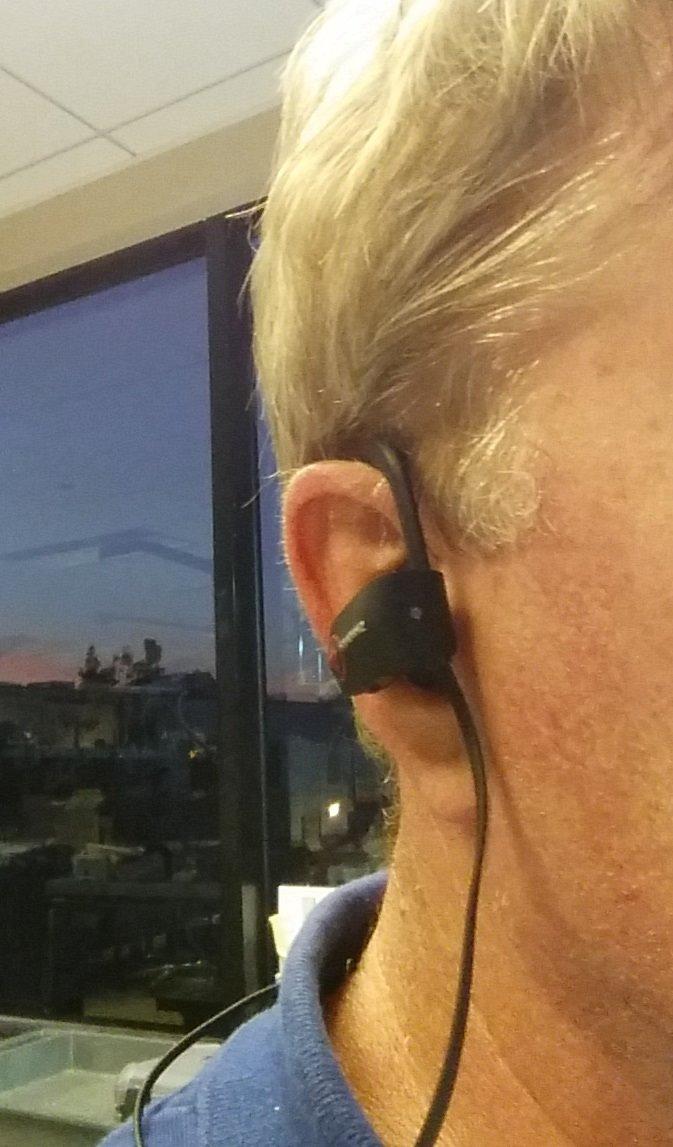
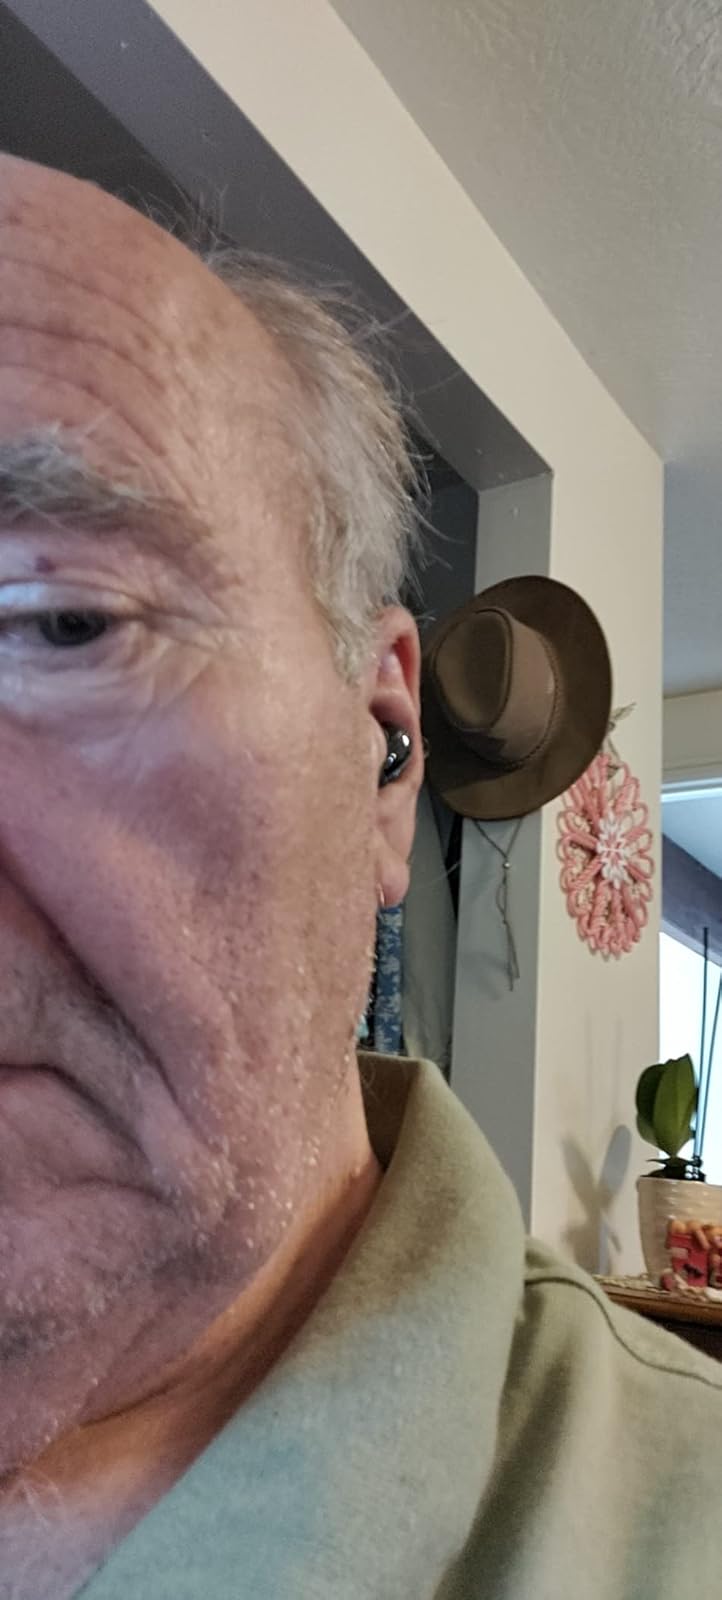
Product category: earbuds
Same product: no